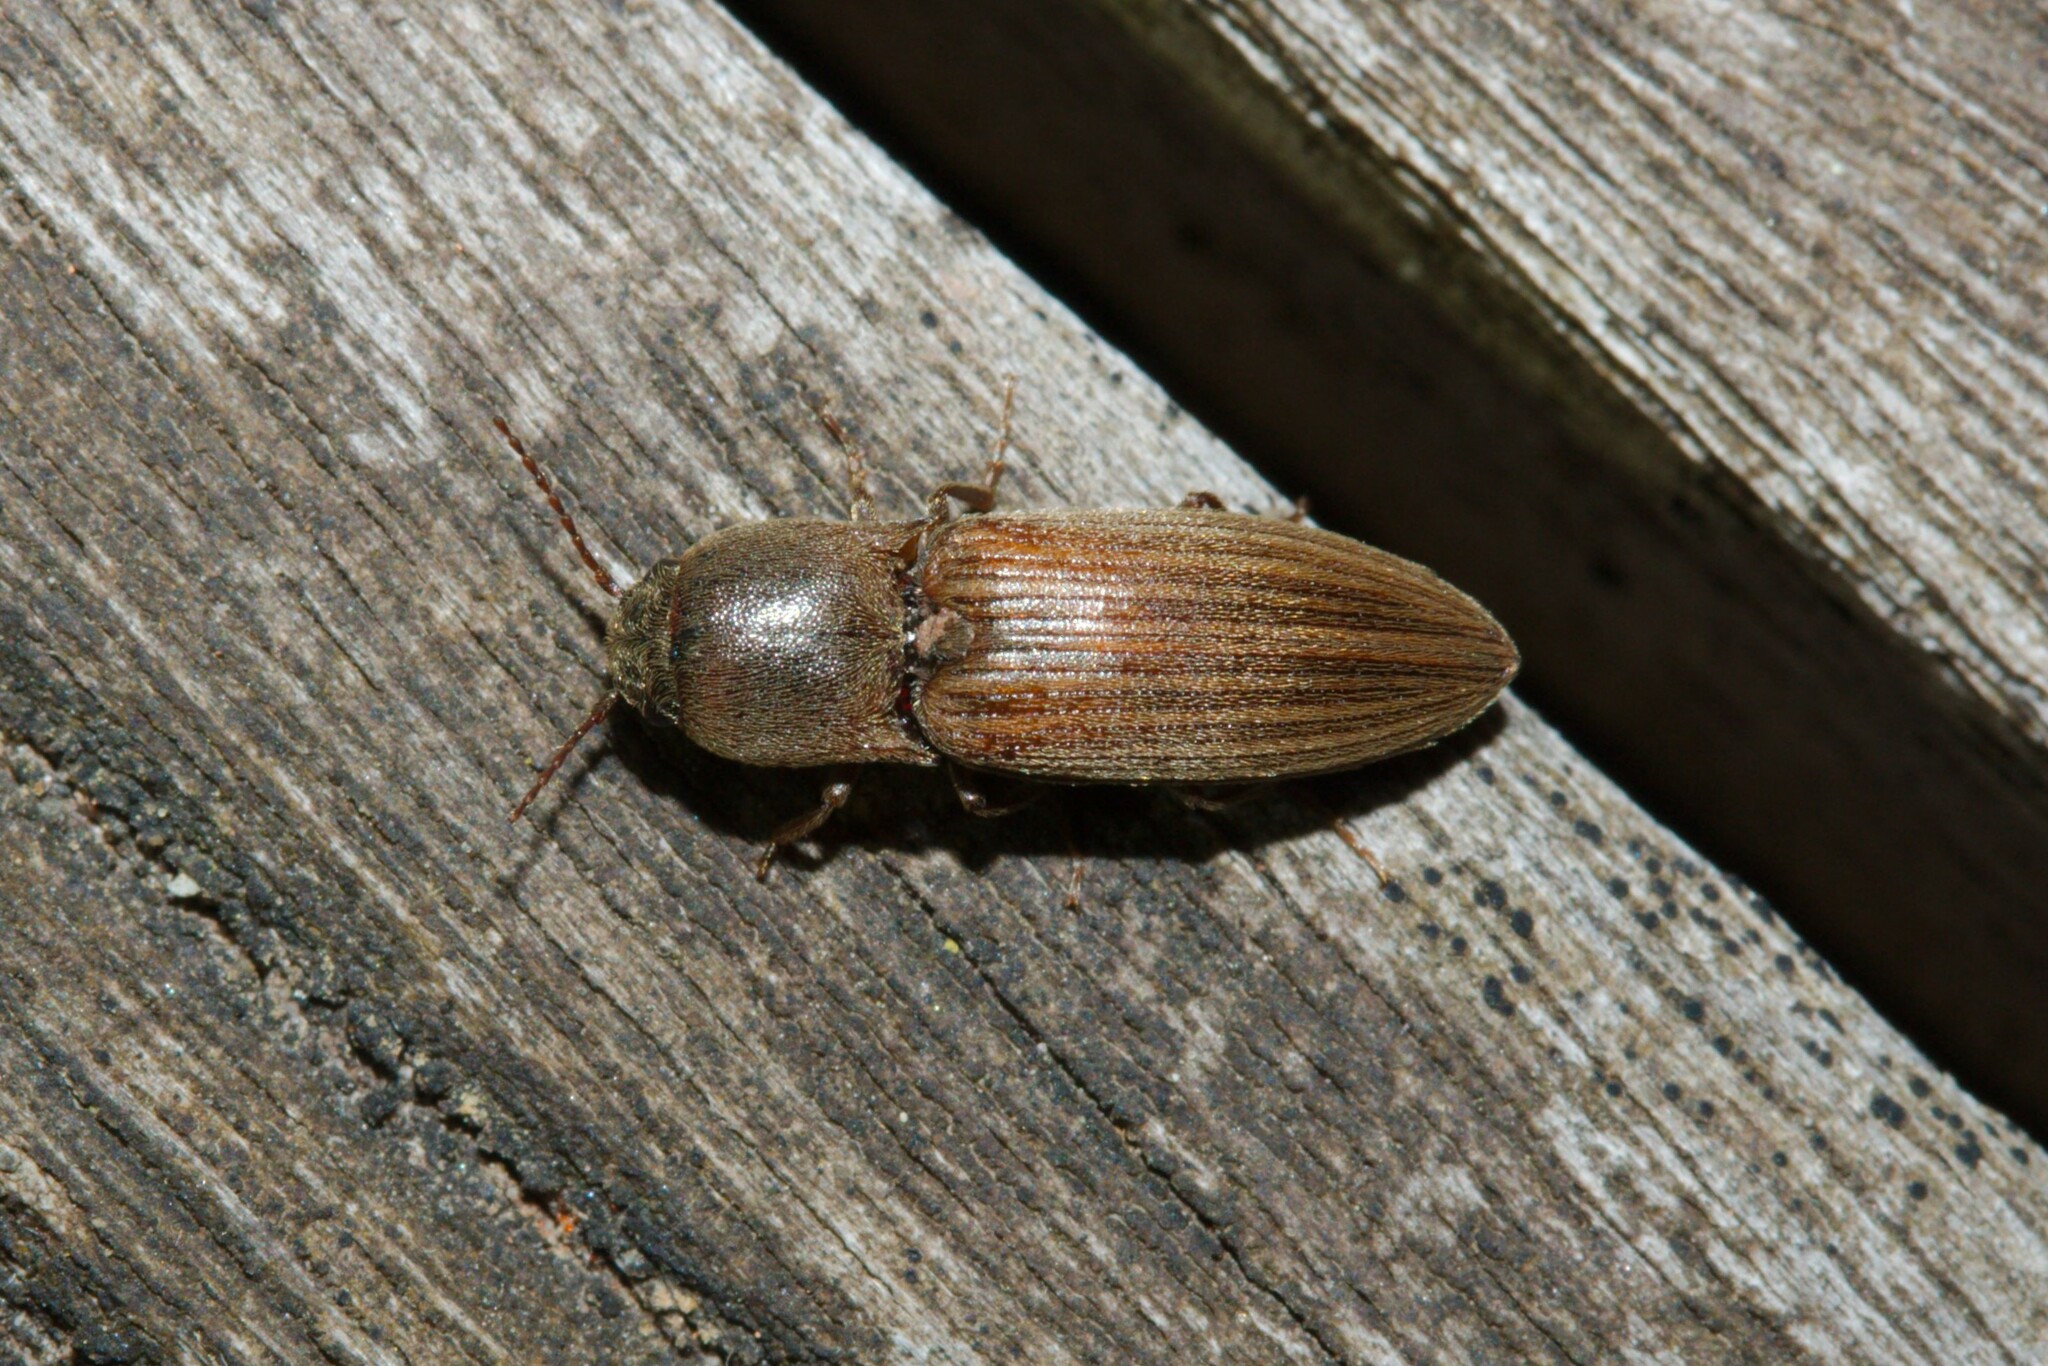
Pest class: clickbeetles_wireworms